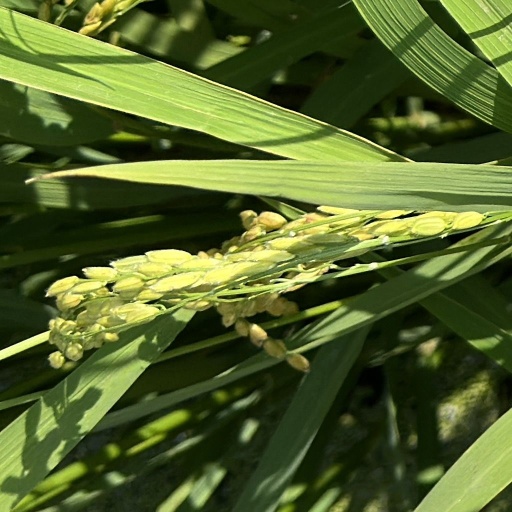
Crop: rice